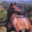
Label: horse